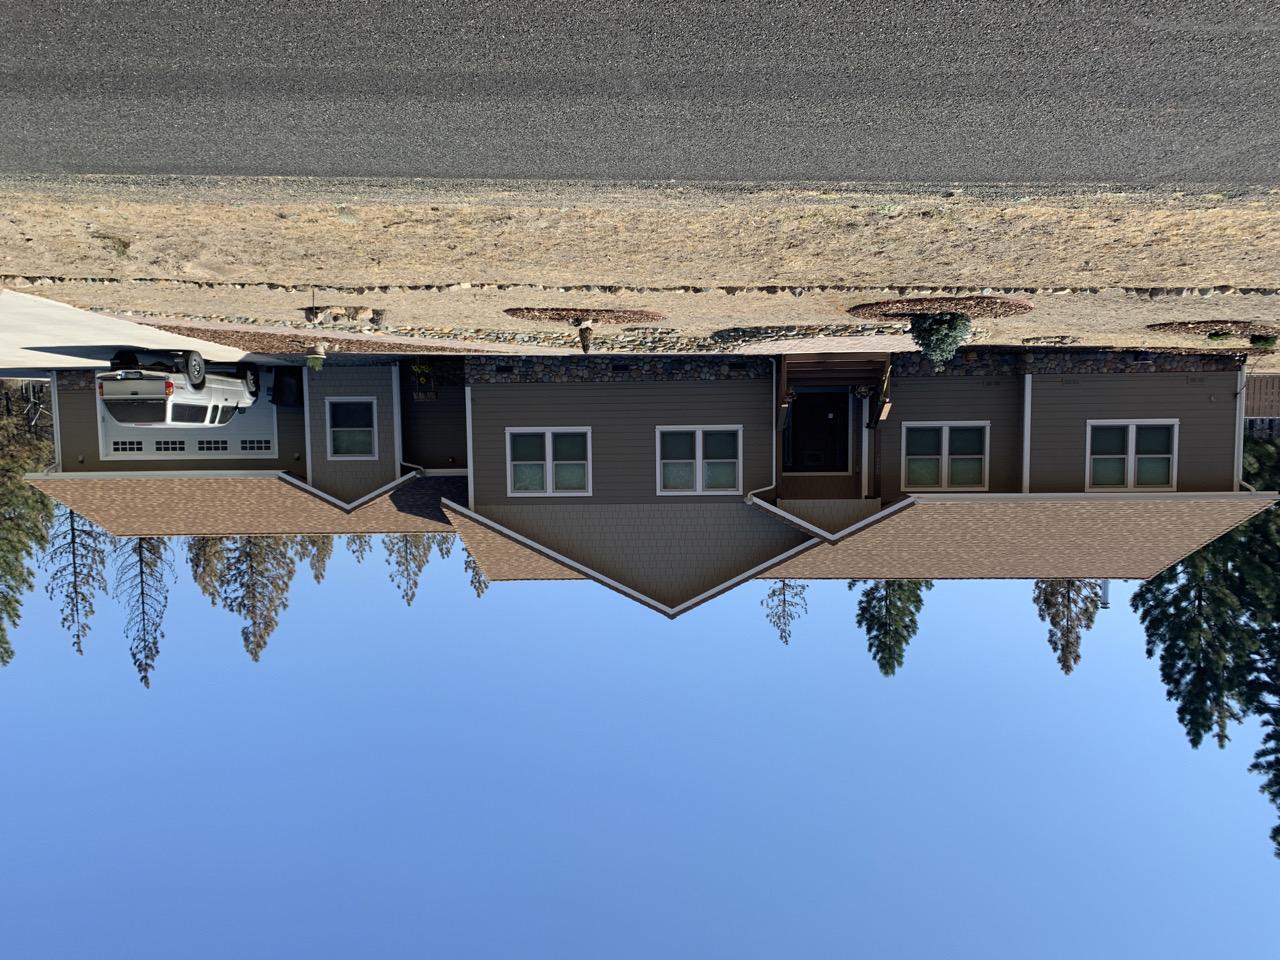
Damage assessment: no_damage